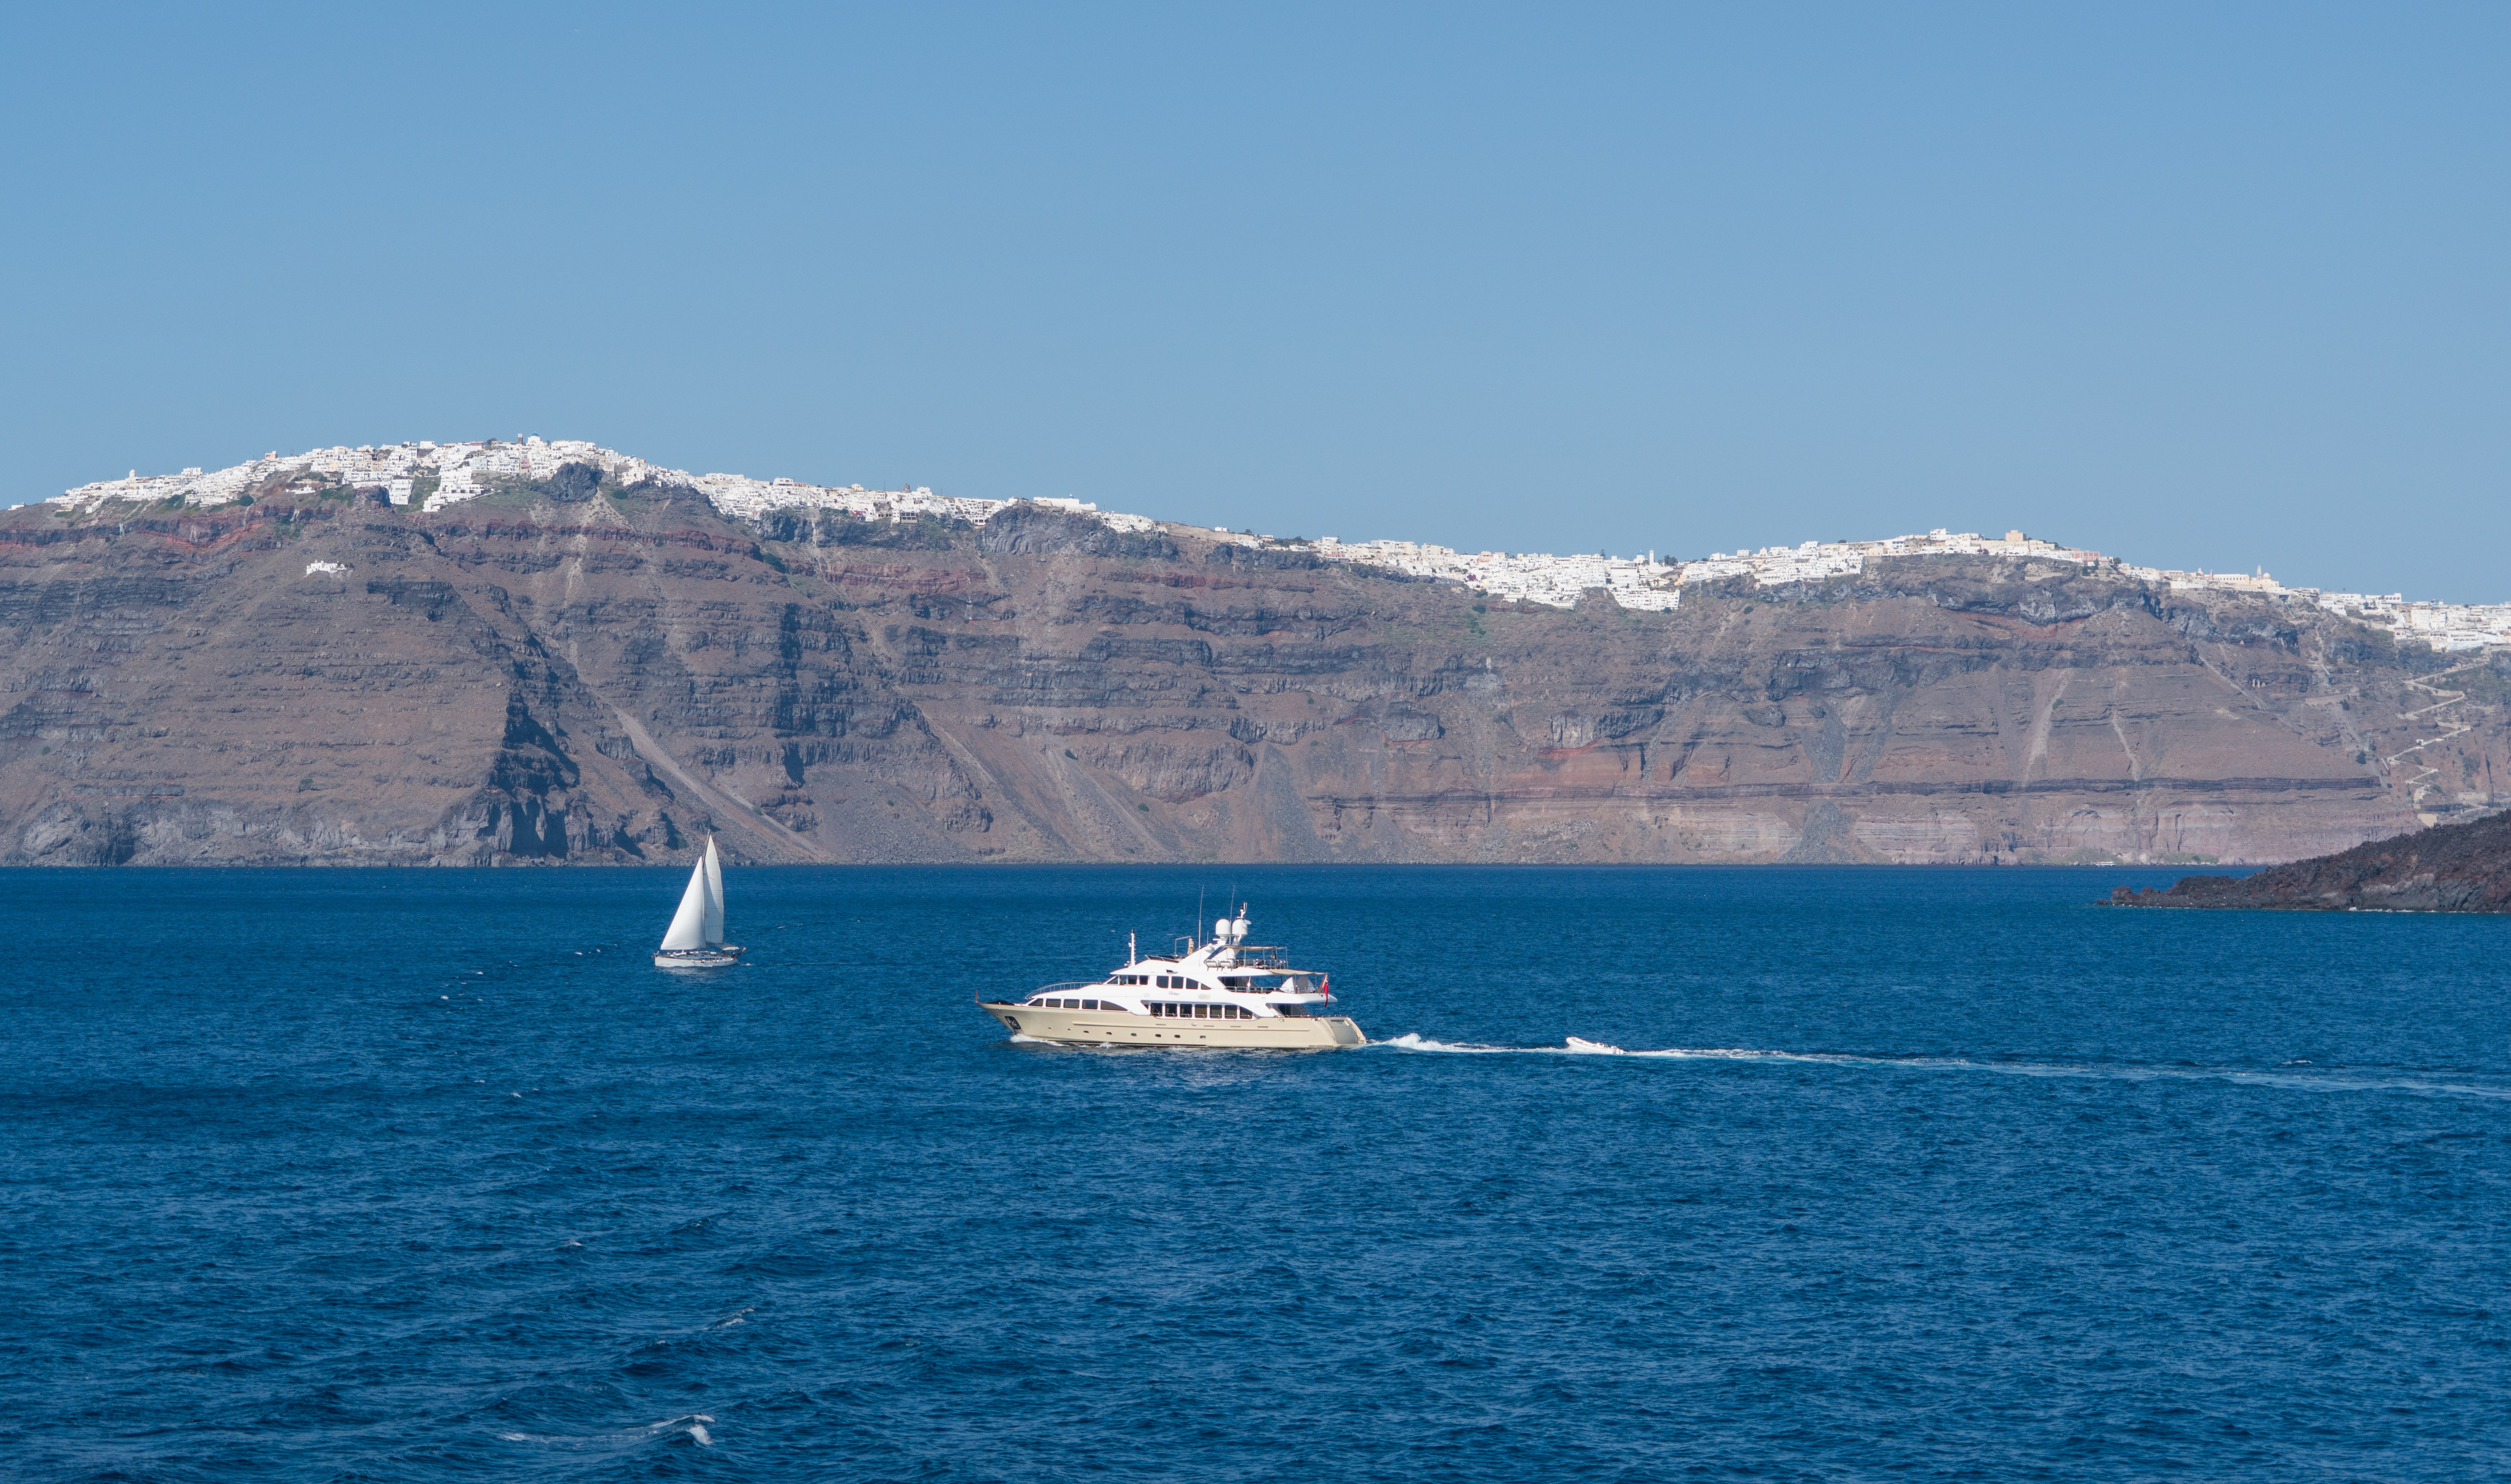
landscape, sea, water, nature, sky, lake, summer, vacation, travel, coastline, greek, mediterranean, vehicle, sailing, seascape, bay, island, tourism, santorini, mountains, cliffs, boats, greece, cape